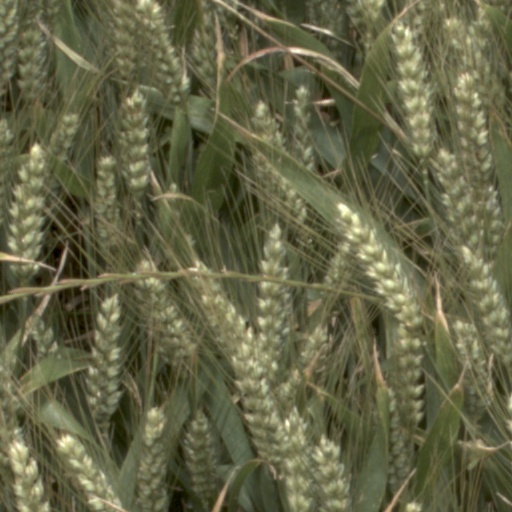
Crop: wheat